Alex Tse

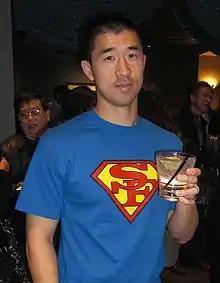
Alex Tse in 2009

Alex Tse (born 1976) is an American screenwriter and television show creator active since 2004. He was one of the creators and executive producers of the 2019 TV series "". Prior to that, Tse wrote the 2004 gangster film "Sucker Free City", co-wrote the 2009 superhero film "Watchmen", and wrote the 2018 film "Superfly".